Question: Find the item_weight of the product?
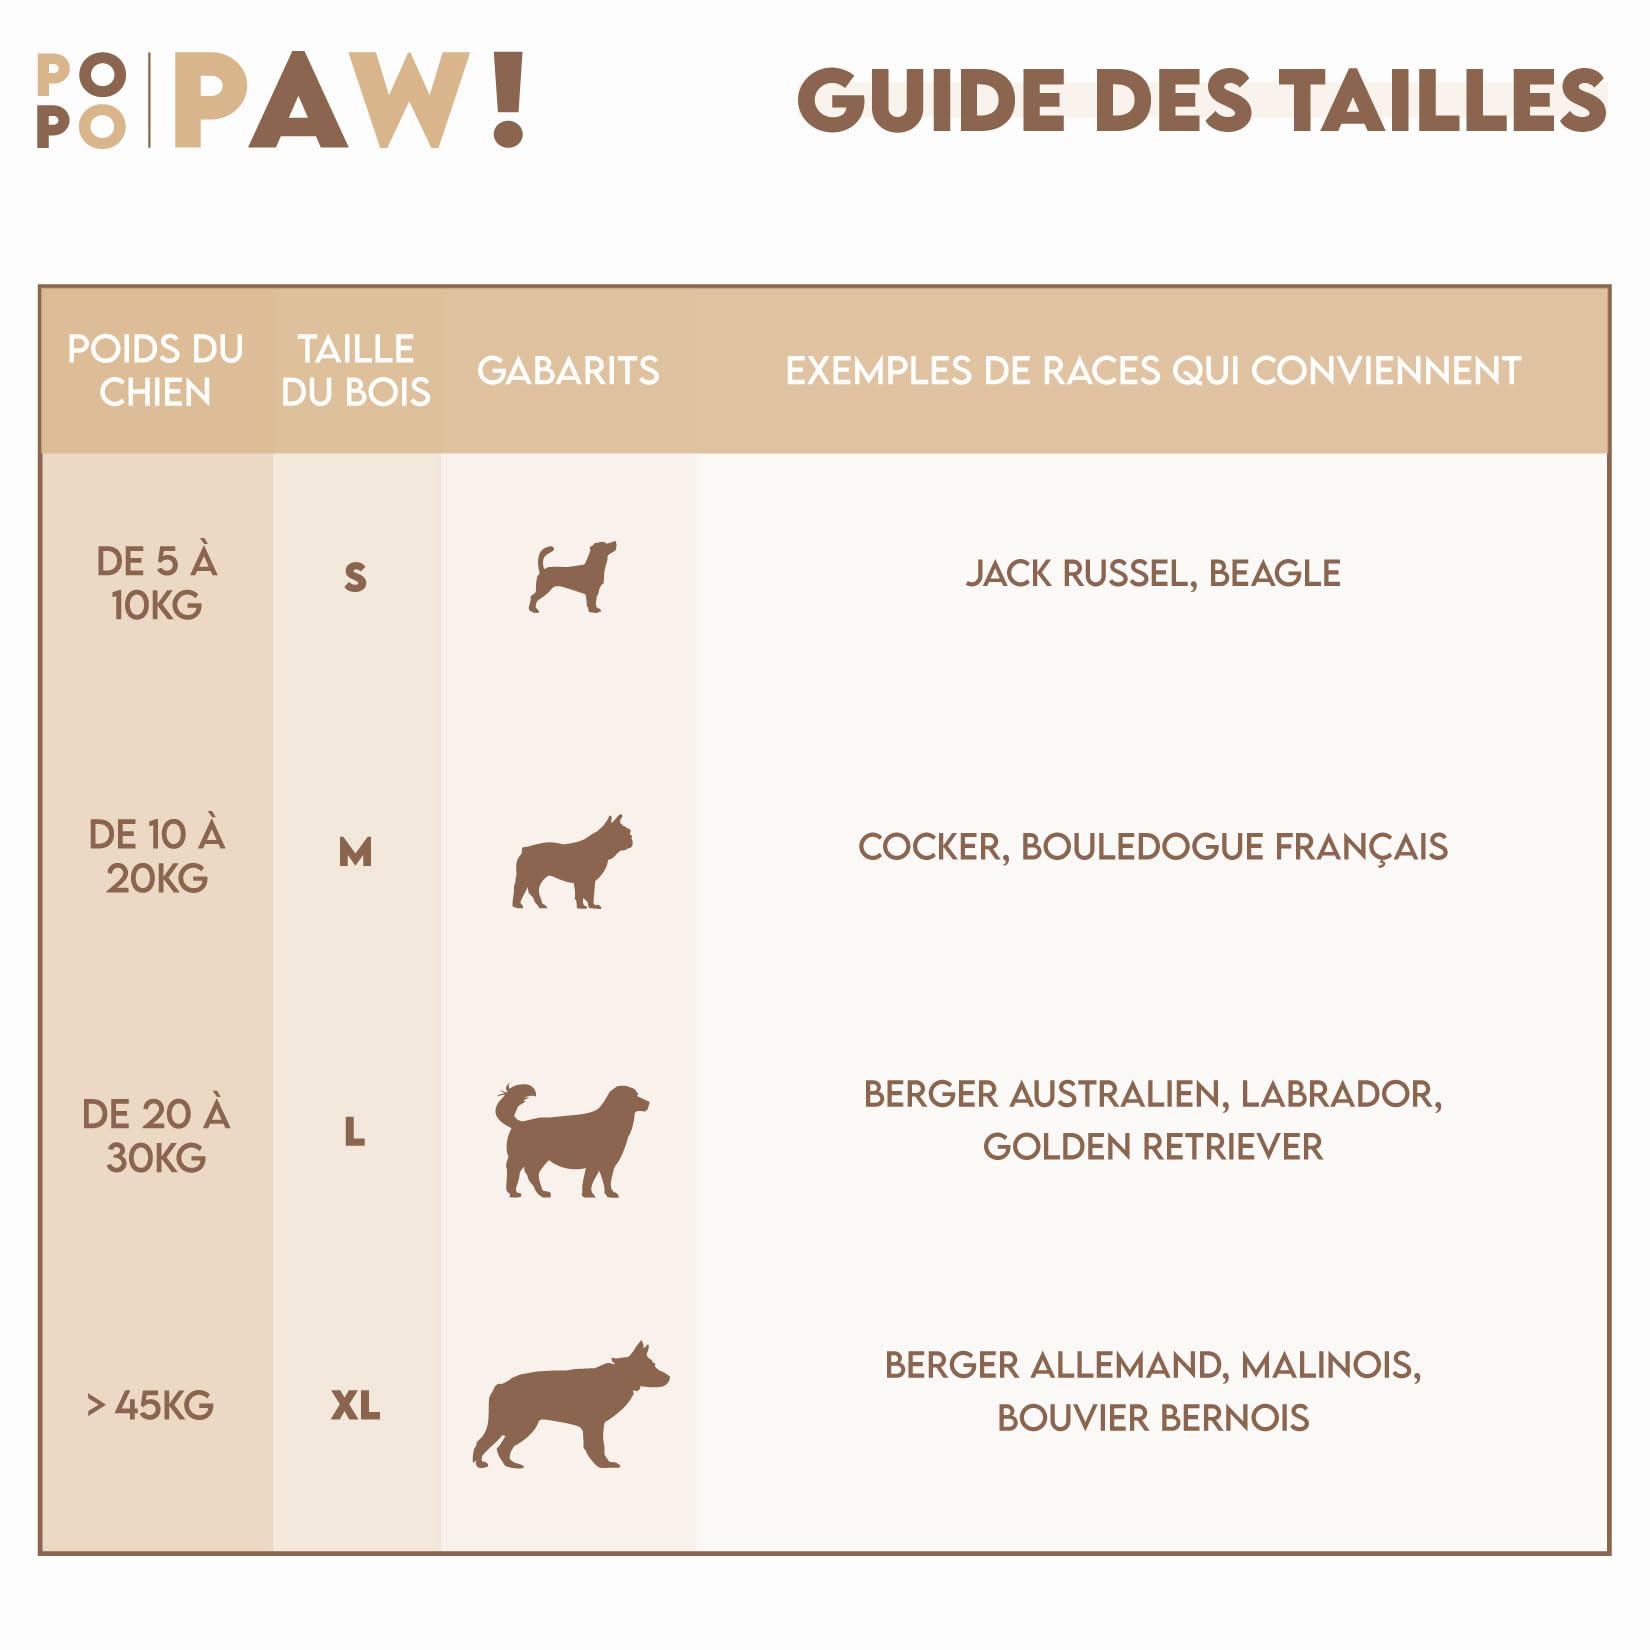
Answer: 30.0 kilogram